Architecture of London

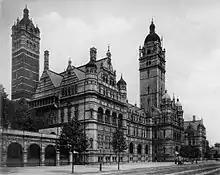
The Imperial Institute (1888), an example of Victorian eclecticism; mixing a wide variety of styles.

The Georgian era (1714–1830) saw substantial economic and colonial expansion as Britain emerged as a global trading power with London as its centre. This wealth flowed readily into London through its port, with shipping infrastructure being dramatically modernised and expanded in the late-Georgian period with the construction of several enclosed docks. This increased wealth was reflected in London's rapid growth in population during this period, which surpassed one million people for the first time in 1801. As a result, the city sprawled, with substantial new development in the west of the city such as at Bloomsbury, Marylebone, Mayfair and Kensington. This development was frequently centred around the construction of terraces and fashionable new squares like Grosvenor Square and Bedford Square, becoming the home of the burgeoning middle classes that emerged from Britain's new mercantile economy. New working-class neighbourhoods associated with industry and shipping also appeared in the late-Georgian era, particularly in the east such as at Limehouse and Shadwell and with the construction of new bridges across the Thames in the mid-18th-century, the first since the early Middle Ages, the city also began to spread significantly south of the river.